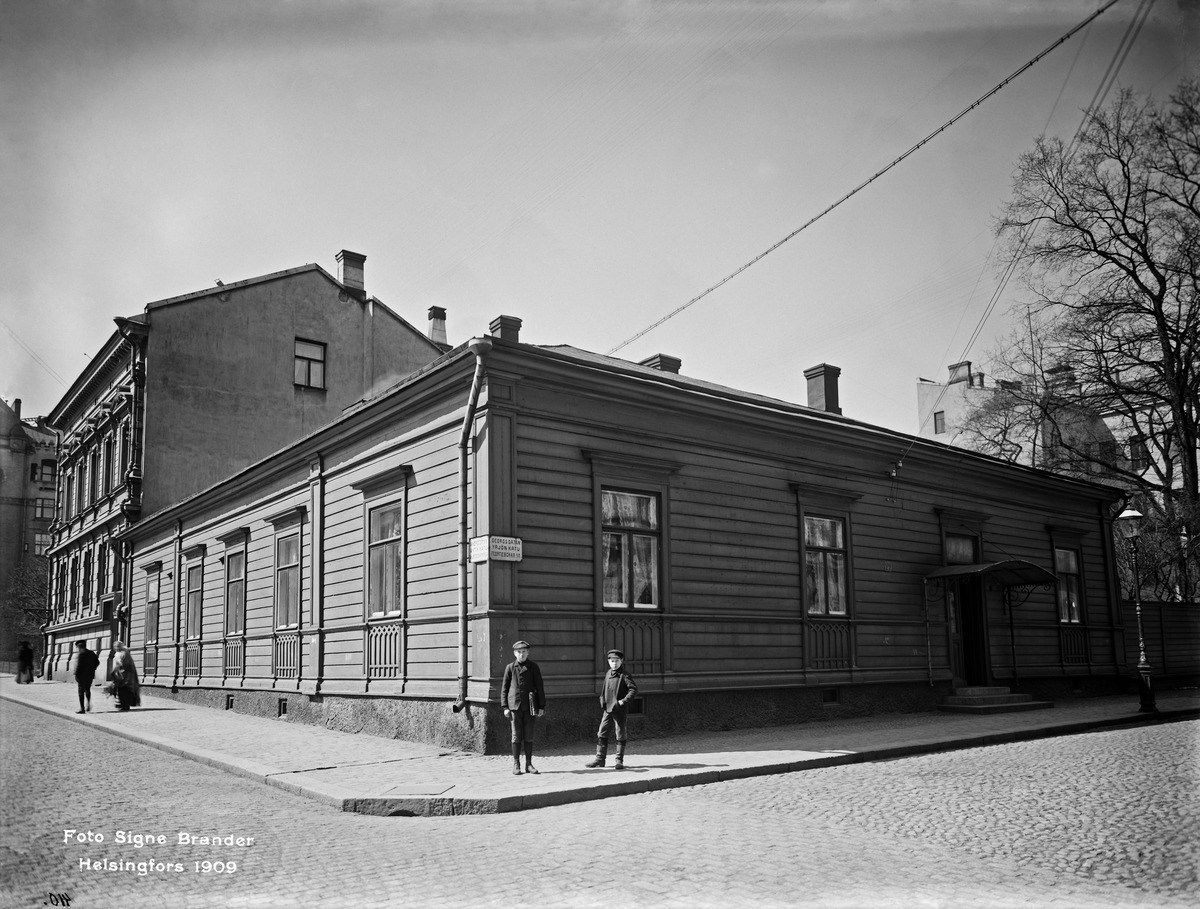
Antinkatu (= Lönnrotinkatu ) 5
sisällön kuvaus: Antinkatu (= Lönnrotinkatu ) 5. - Yrjönkatu 22. mustavalkoinen
Kuvaaja: Brander, Signe, valokuvaaja
Ajankohta: kuvausaika 1909
Paikka: Suomi, Uusimaa, Helsinki, Kamppi Helsinki, Yrjönkatu 22. - Lönnrotinkatu 5
Aiheet: puurakennukset